Mendocino National Forest

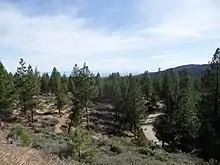
Alder Springs Road in Mendocino National Forest looking east

The forest includes four wilderness areas: